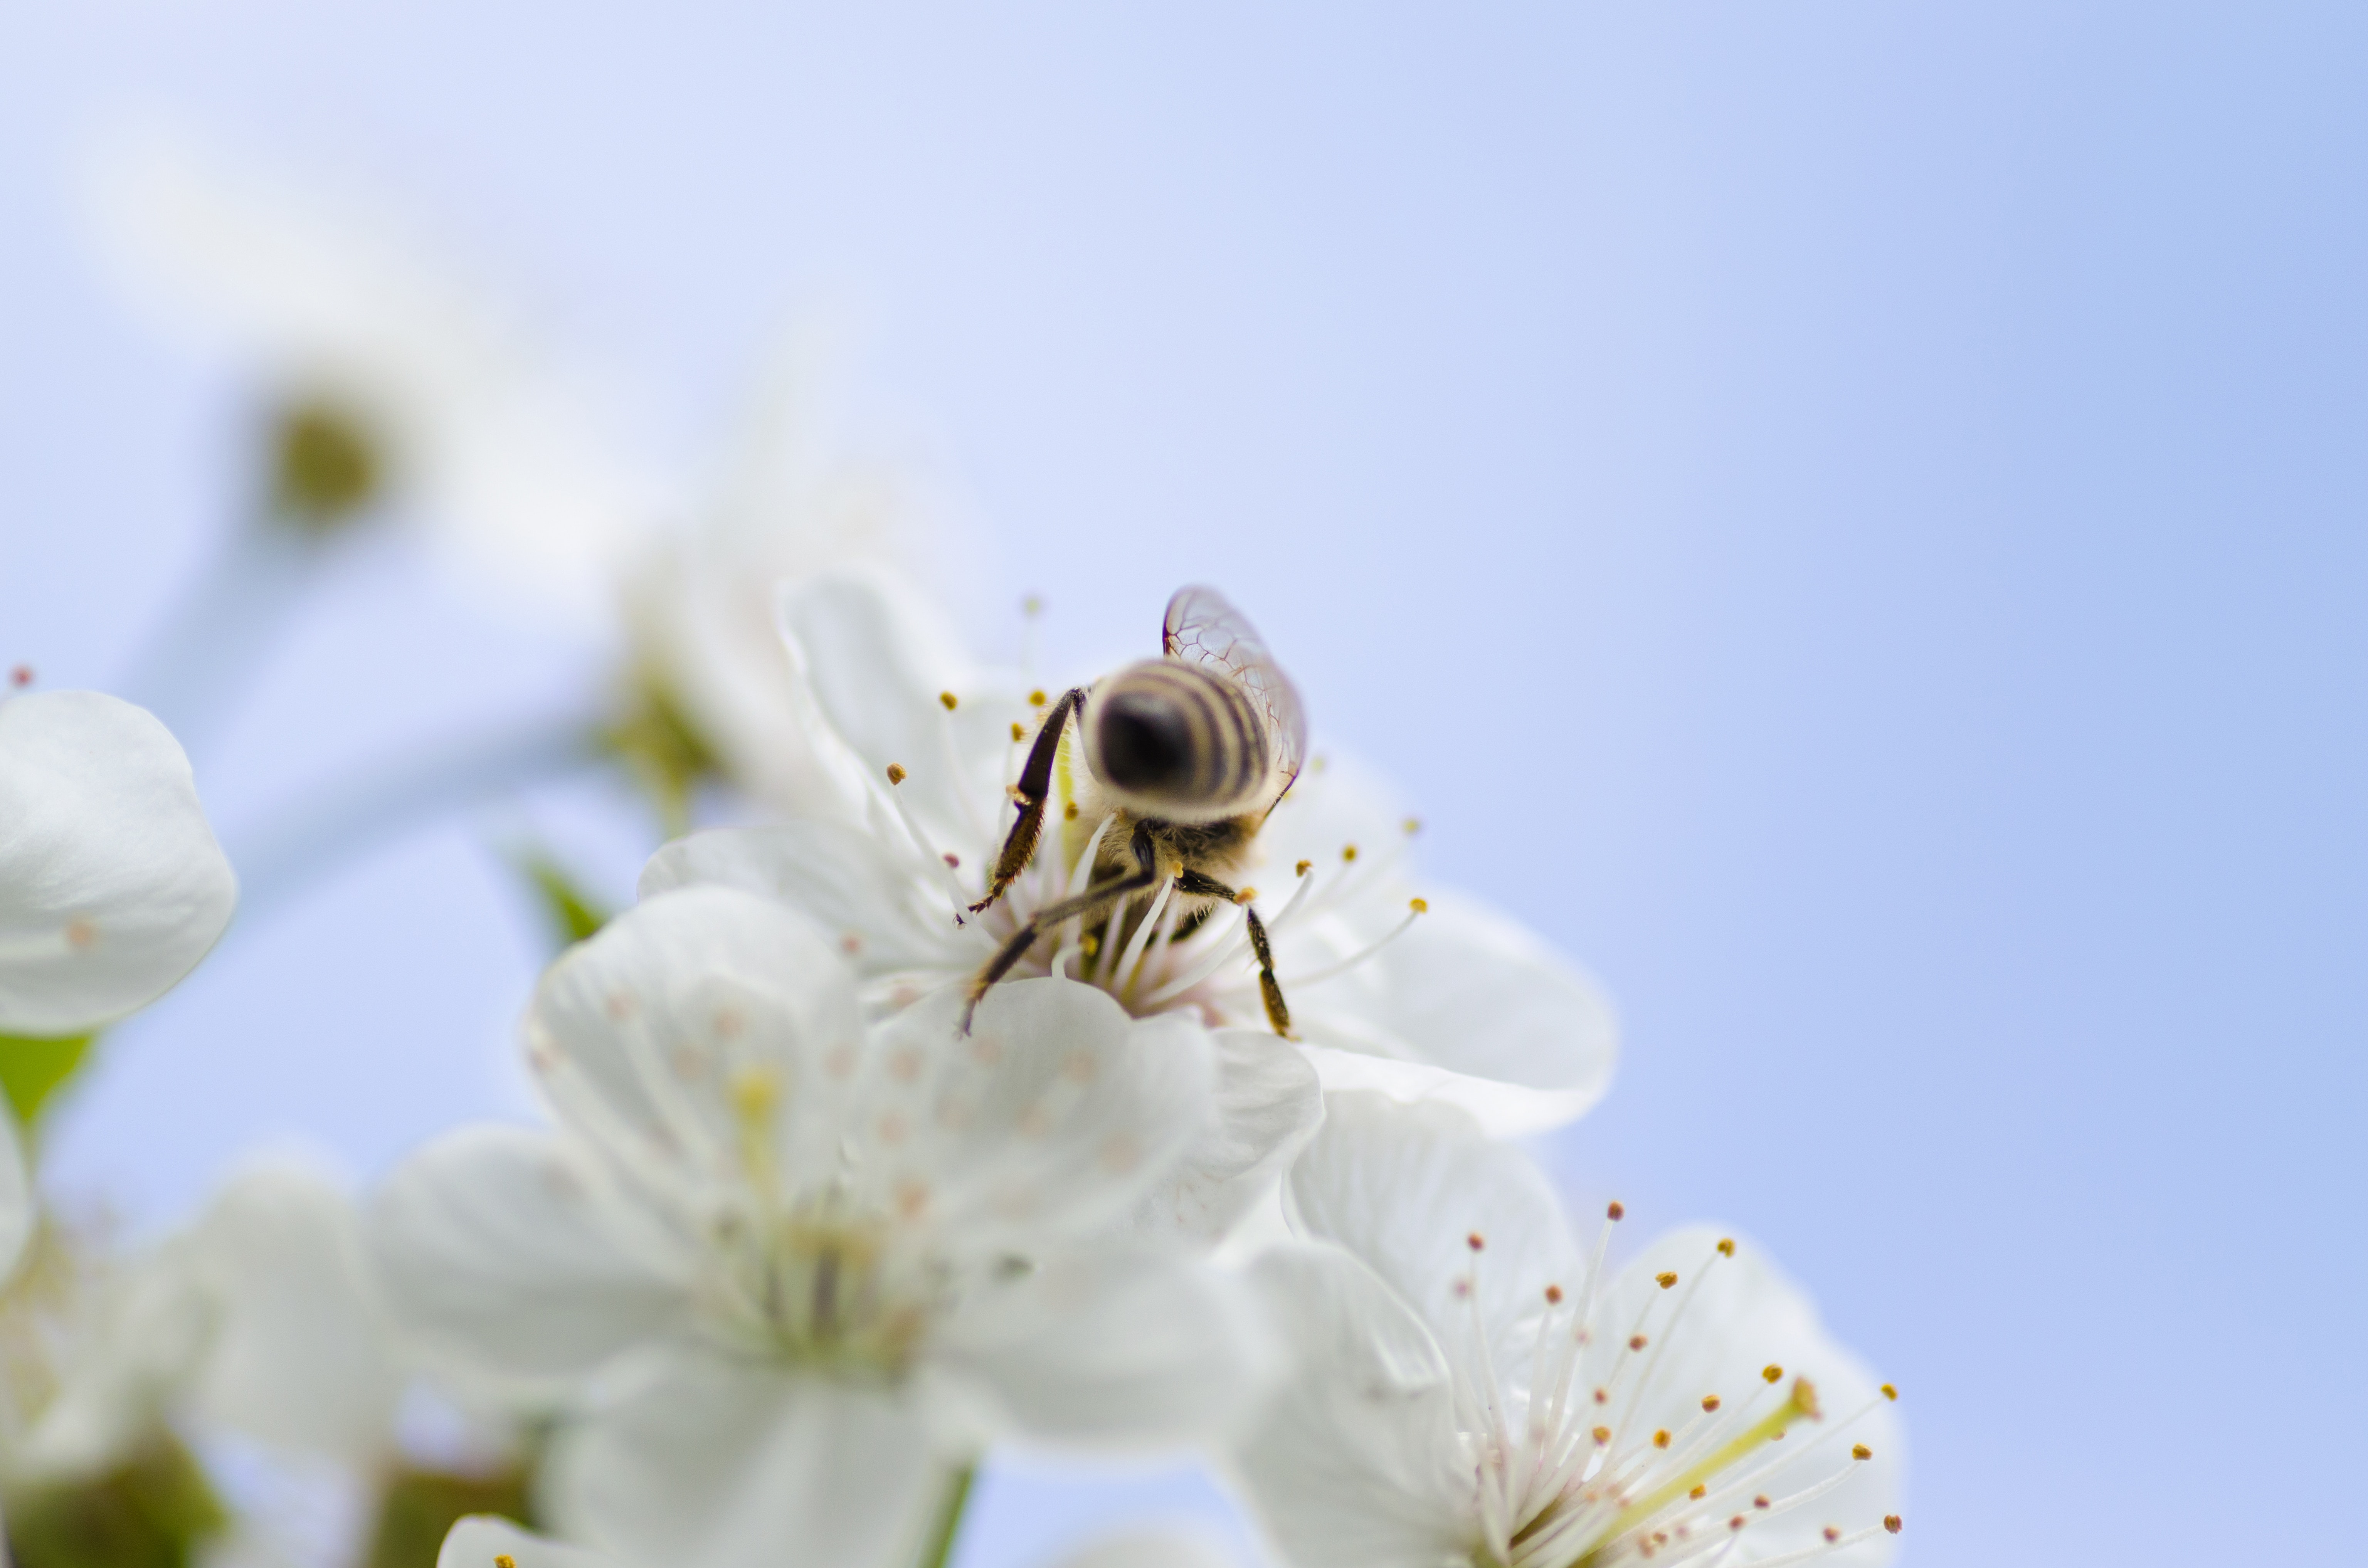
white, bee, honeybee, insect, flower, pollen, membrane winged insect, macro photography, spring, plant, pollinator, close up, blossom, petal, nectar, pest, fly, photography, hoverfly, invertebrate, flowering plant, tachinidae, mock orange, wildflower